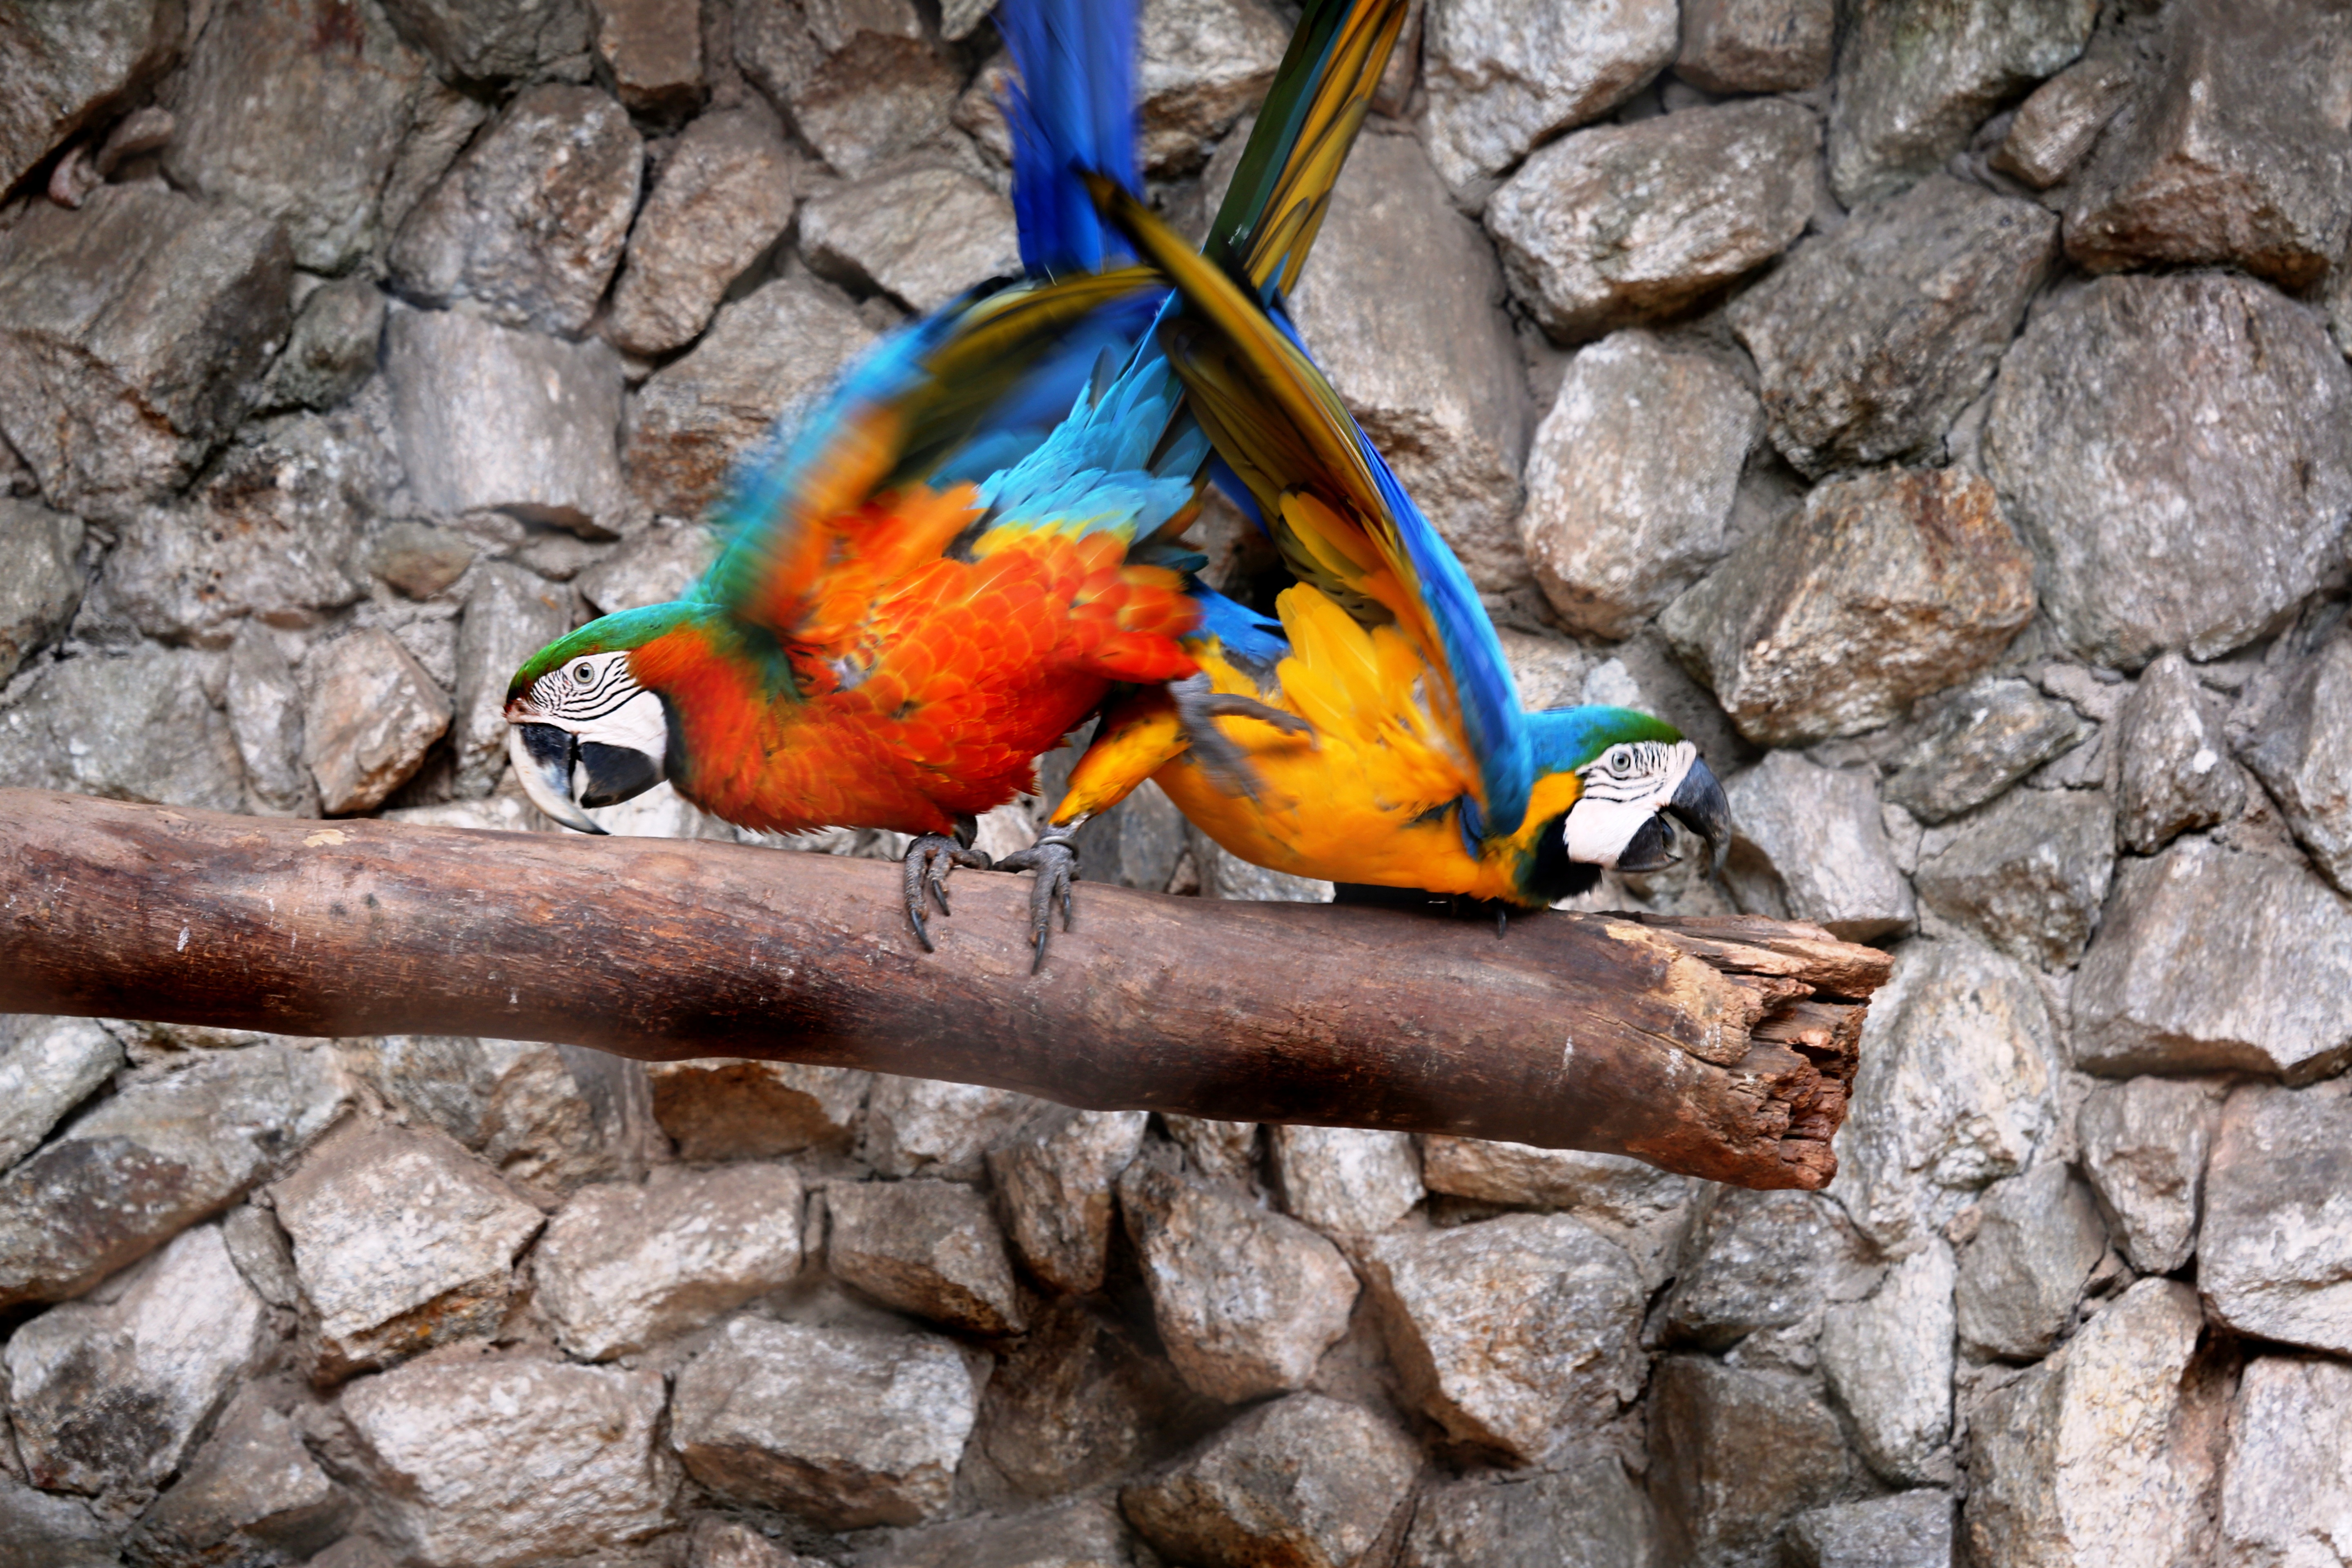
branch, bird, wildlife, beak, colorful, fauna, lovebird, macaw, birds, vertebrate, parrot, arara canind, macaws in the natural background, perching bird